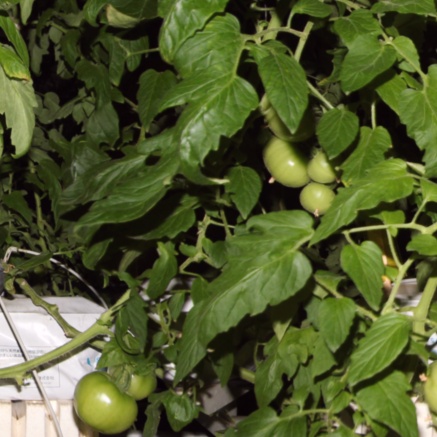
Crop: tomato